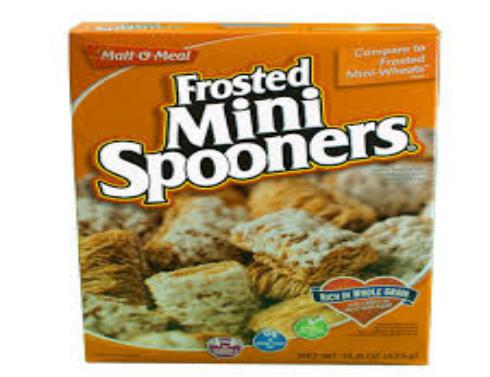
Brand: Frosted Mini Spooners
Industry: Food